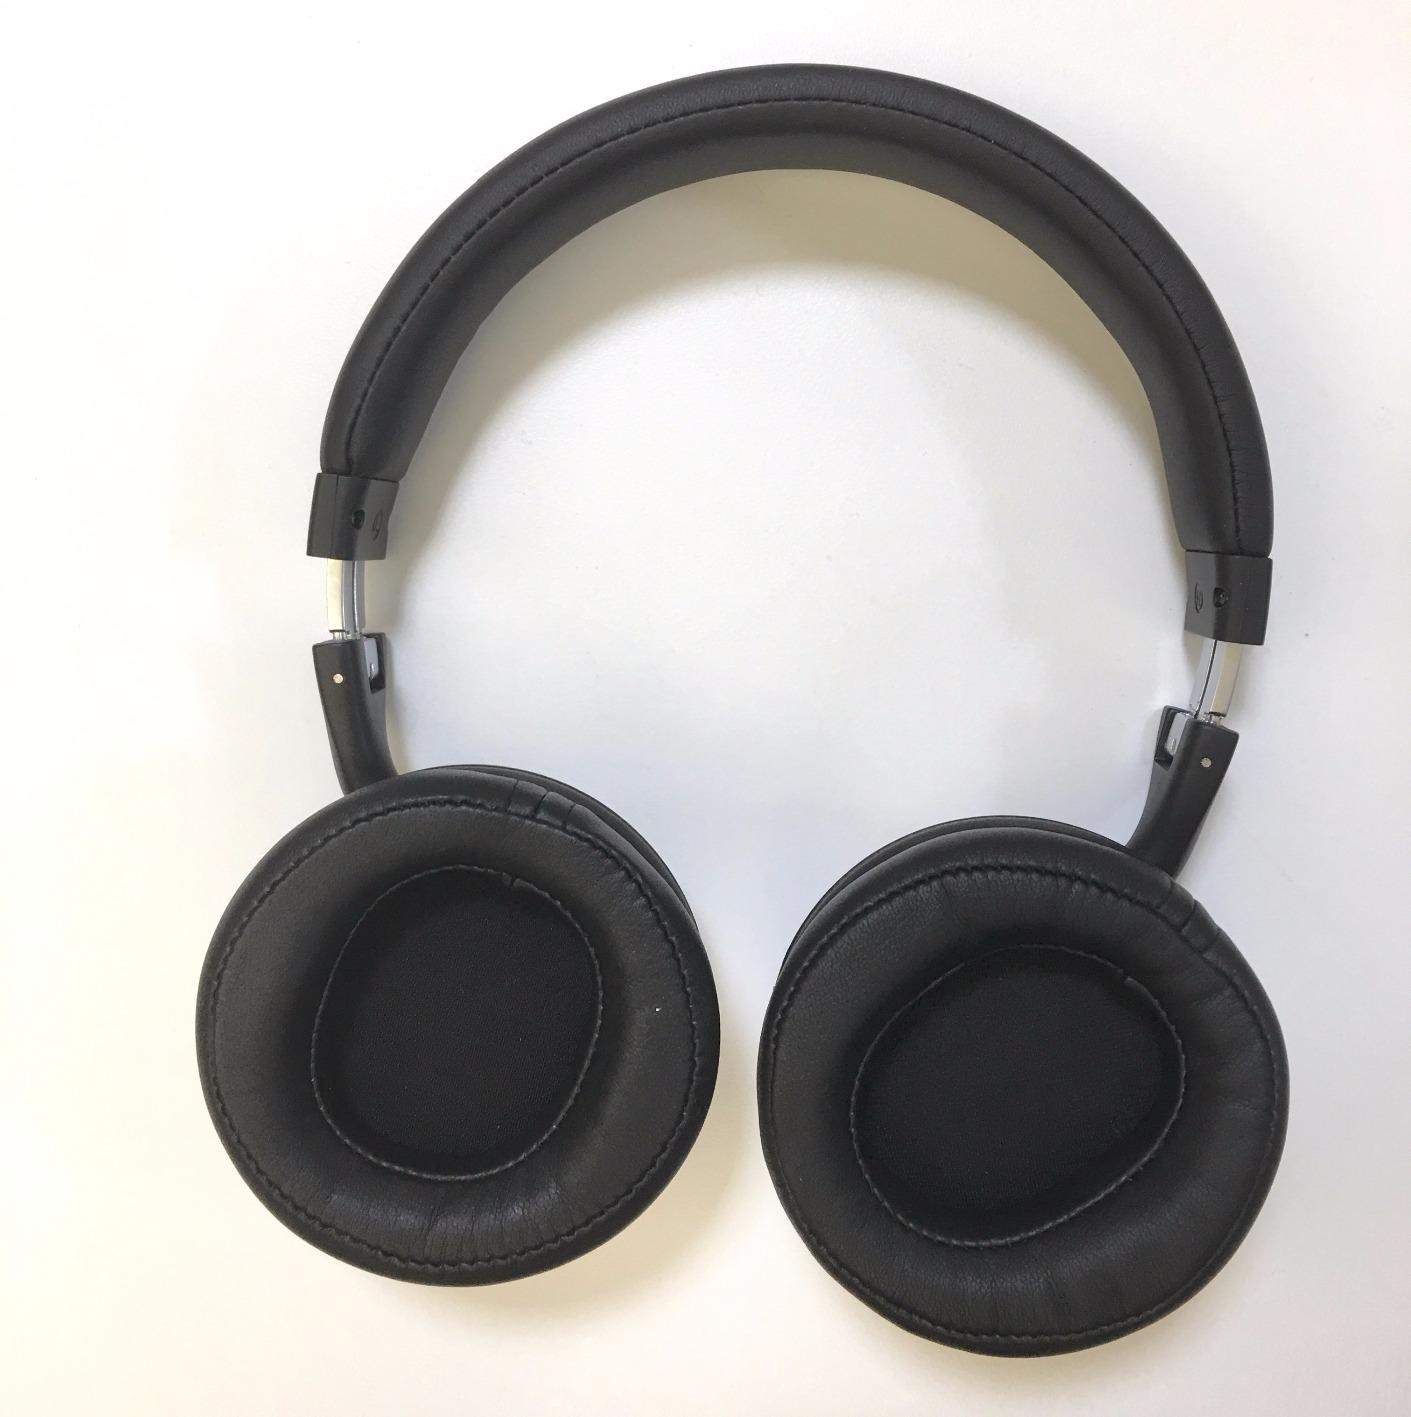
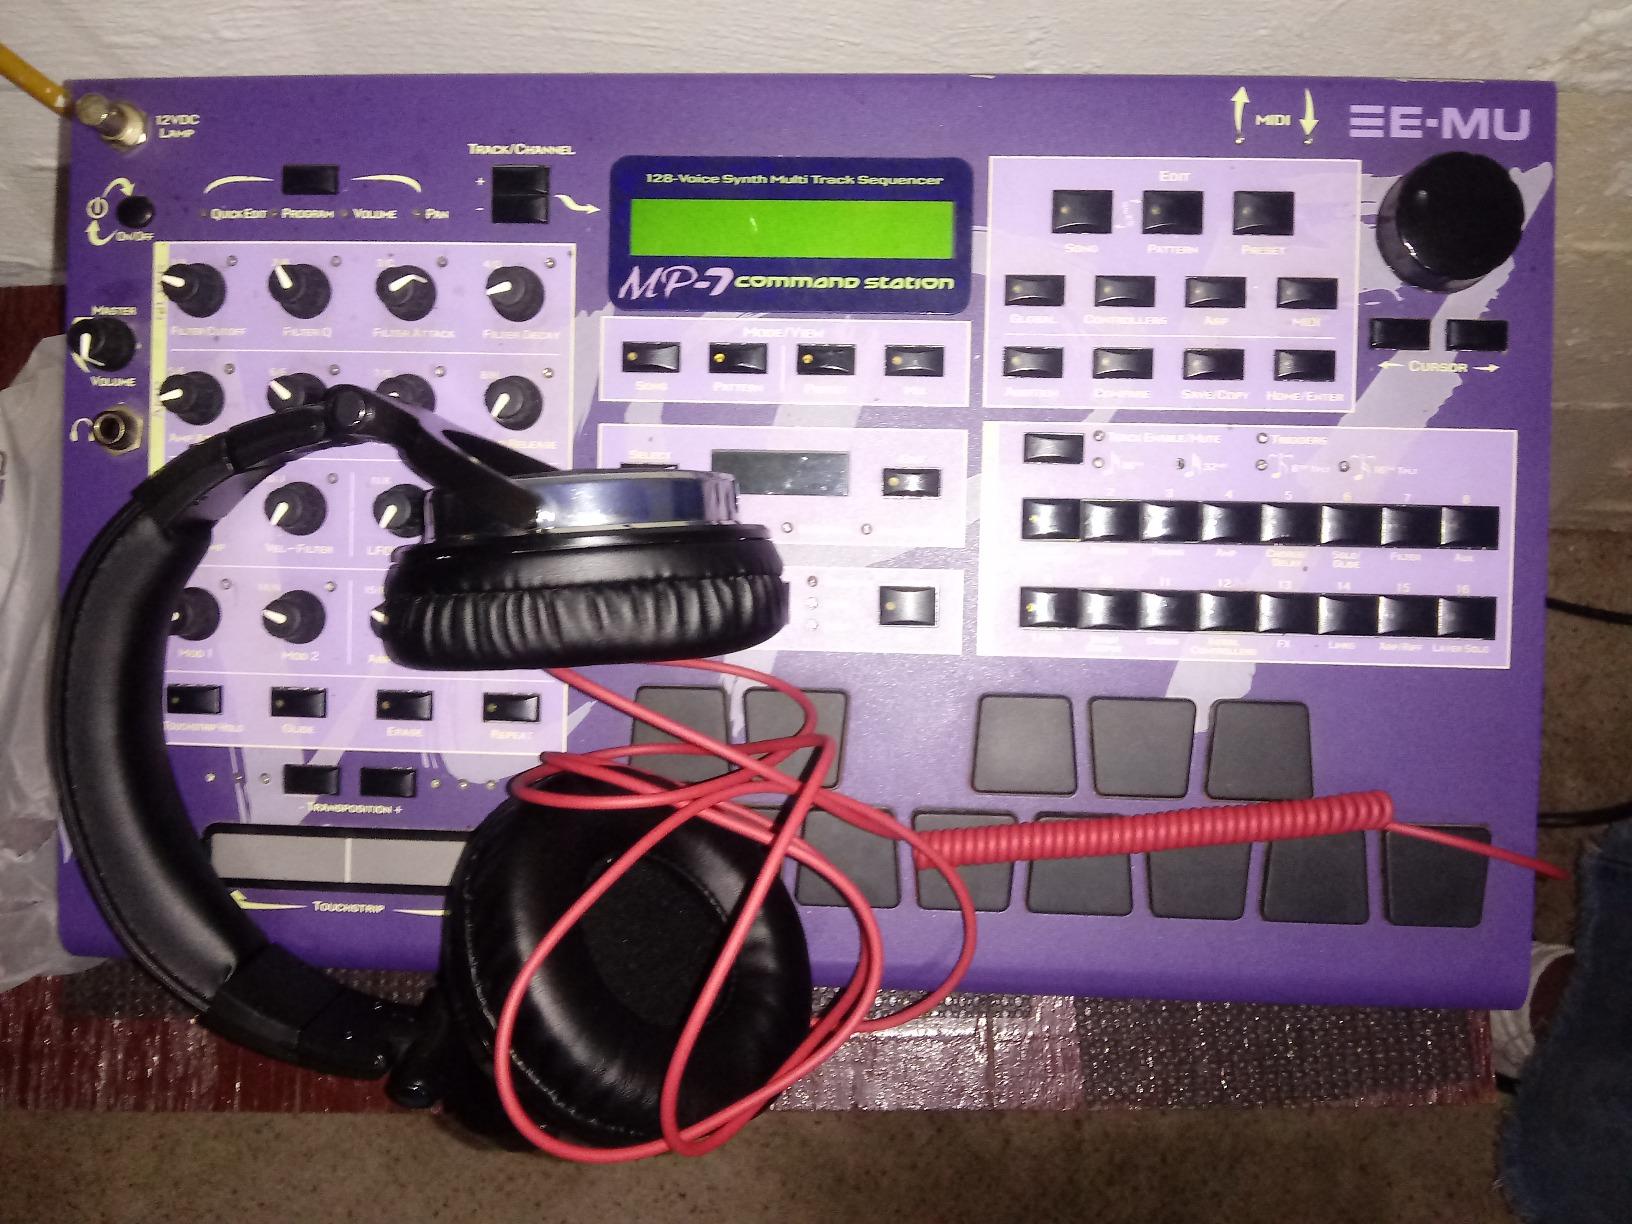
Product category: headphones
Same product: no